Centenarian

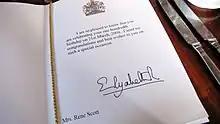
Queen Elizabeth II sent a greeting card to centenarians as a congratulations.

An aspect of blessing in many cultures is to offer a wish that the recipient lives to 100 years old. Among Hindus in India, where touching feet of elders and respected is a tradition, people who touch the feet of elders are often blessed with "May you live a hundred years". In Sweden, the traditional birthday song states, "May he/she live for one hundred years". In Judaism, "May you live to be 120 years old" is a common blessing. In Poland, "Sto lat", a wish to live a hundred years, is a traditional form of praise and good wishes, and the song "sto lat, sto lat" is sung on the occasion of the birthday celebrations—arguably, it is the most popular song in Poland and among Poles around the globe.